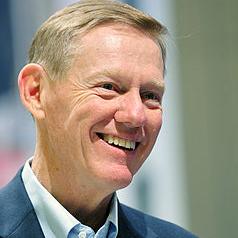
Age: 65